X (2022 film)

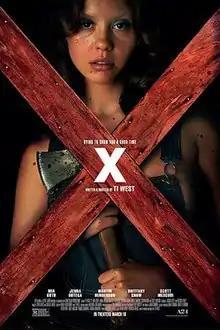
Theatrical release poster

X is a 2022 American slasher film written, directed, produced and edited by Ti West. It stars Mia Goth in dual roles: a young woman named Maxine, and an elderly woman named Pearl. The film also stars Jenna Ortega, Martin Henderson, Brittany Snow, Owen Campbell, Stephen Ure, and Scott Mescudi. Set in 1979, the film follows a cast and crew who gather to make a pornographic film on an elderly couple's rural Texas property, but find themselves threatened by the homicidal couple.